National Railways of Zimbabwe

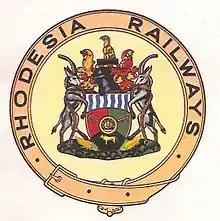
Rhodesia Railways emblem

NRZ's history begins with the creation of the Bechuanaland Railway Company on May 24, 1893. It was renamed Rhodesia Railways Ltd (RR) on July 1, 1899.